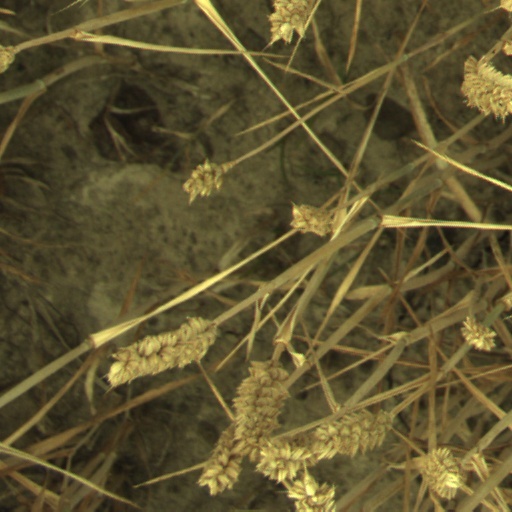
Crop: wheat